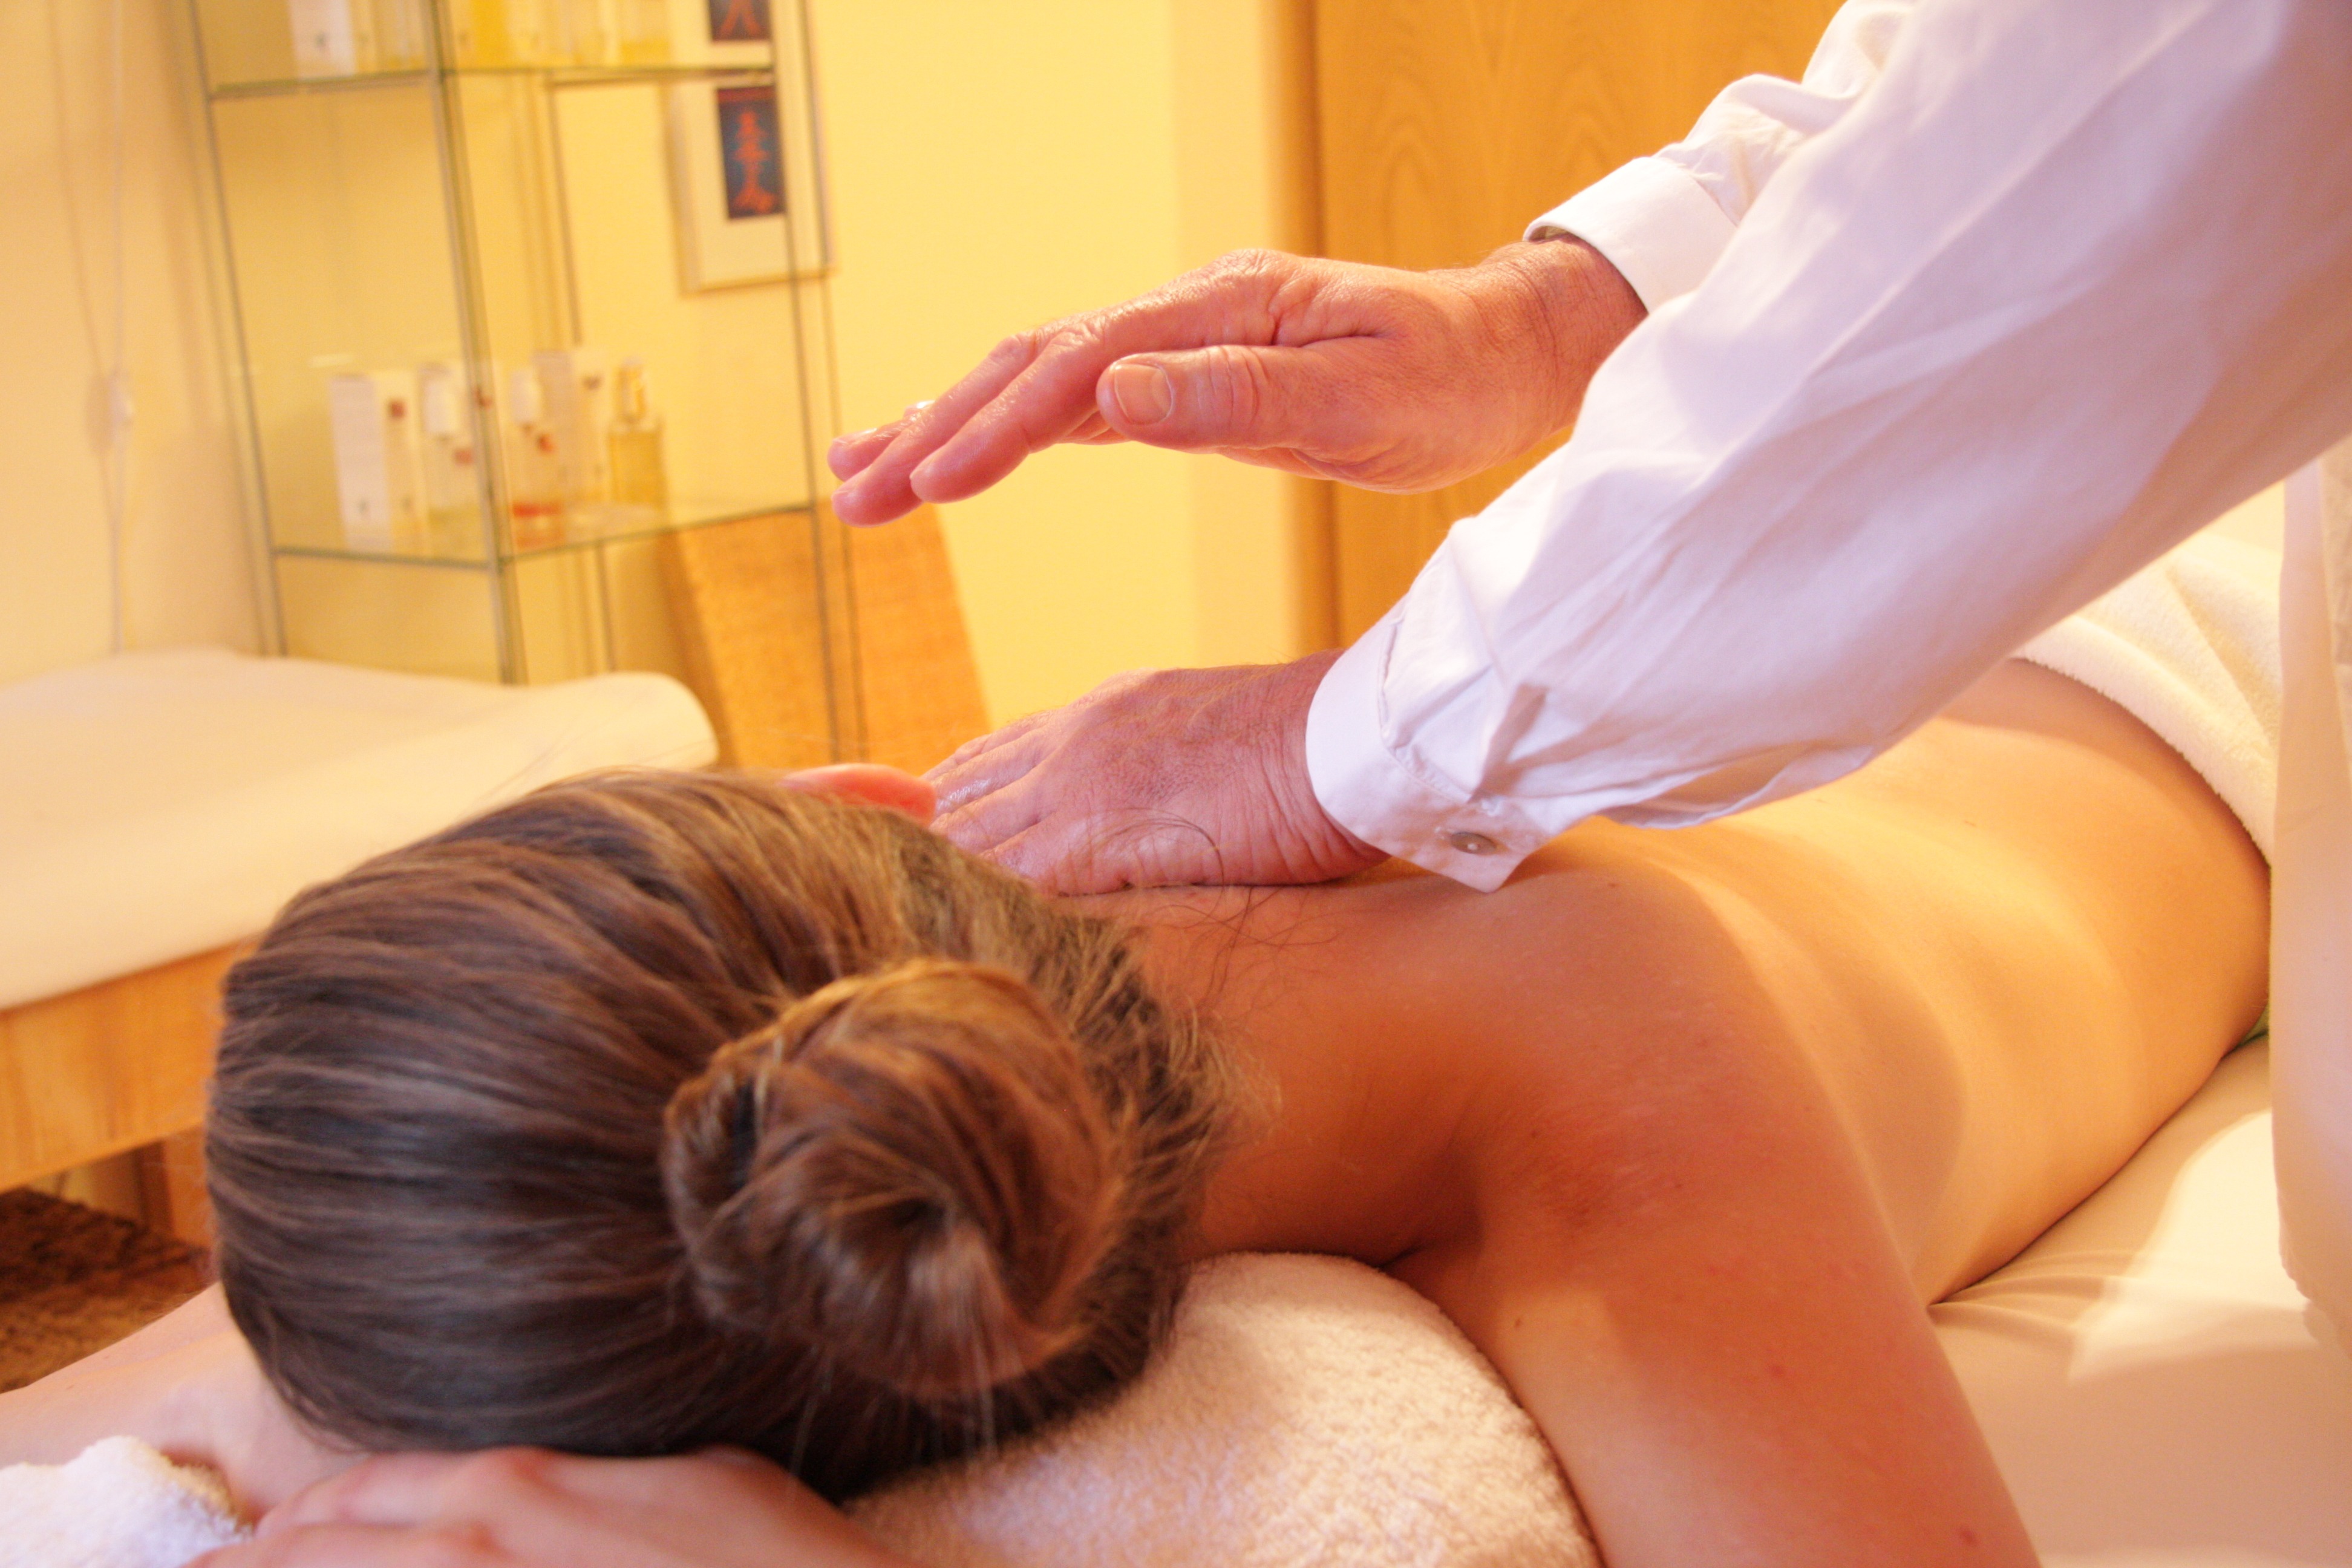
hair, muscle, chest, massage, therapy, wellness, sense